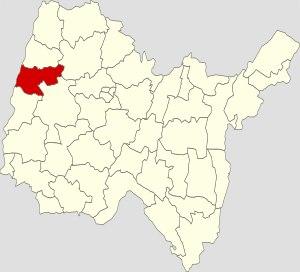
Le canton de Pont-de-Veyle est une ancienne division administrative française, située dans le département de l'Ain en région Auvergne-Rhône-Alpes.